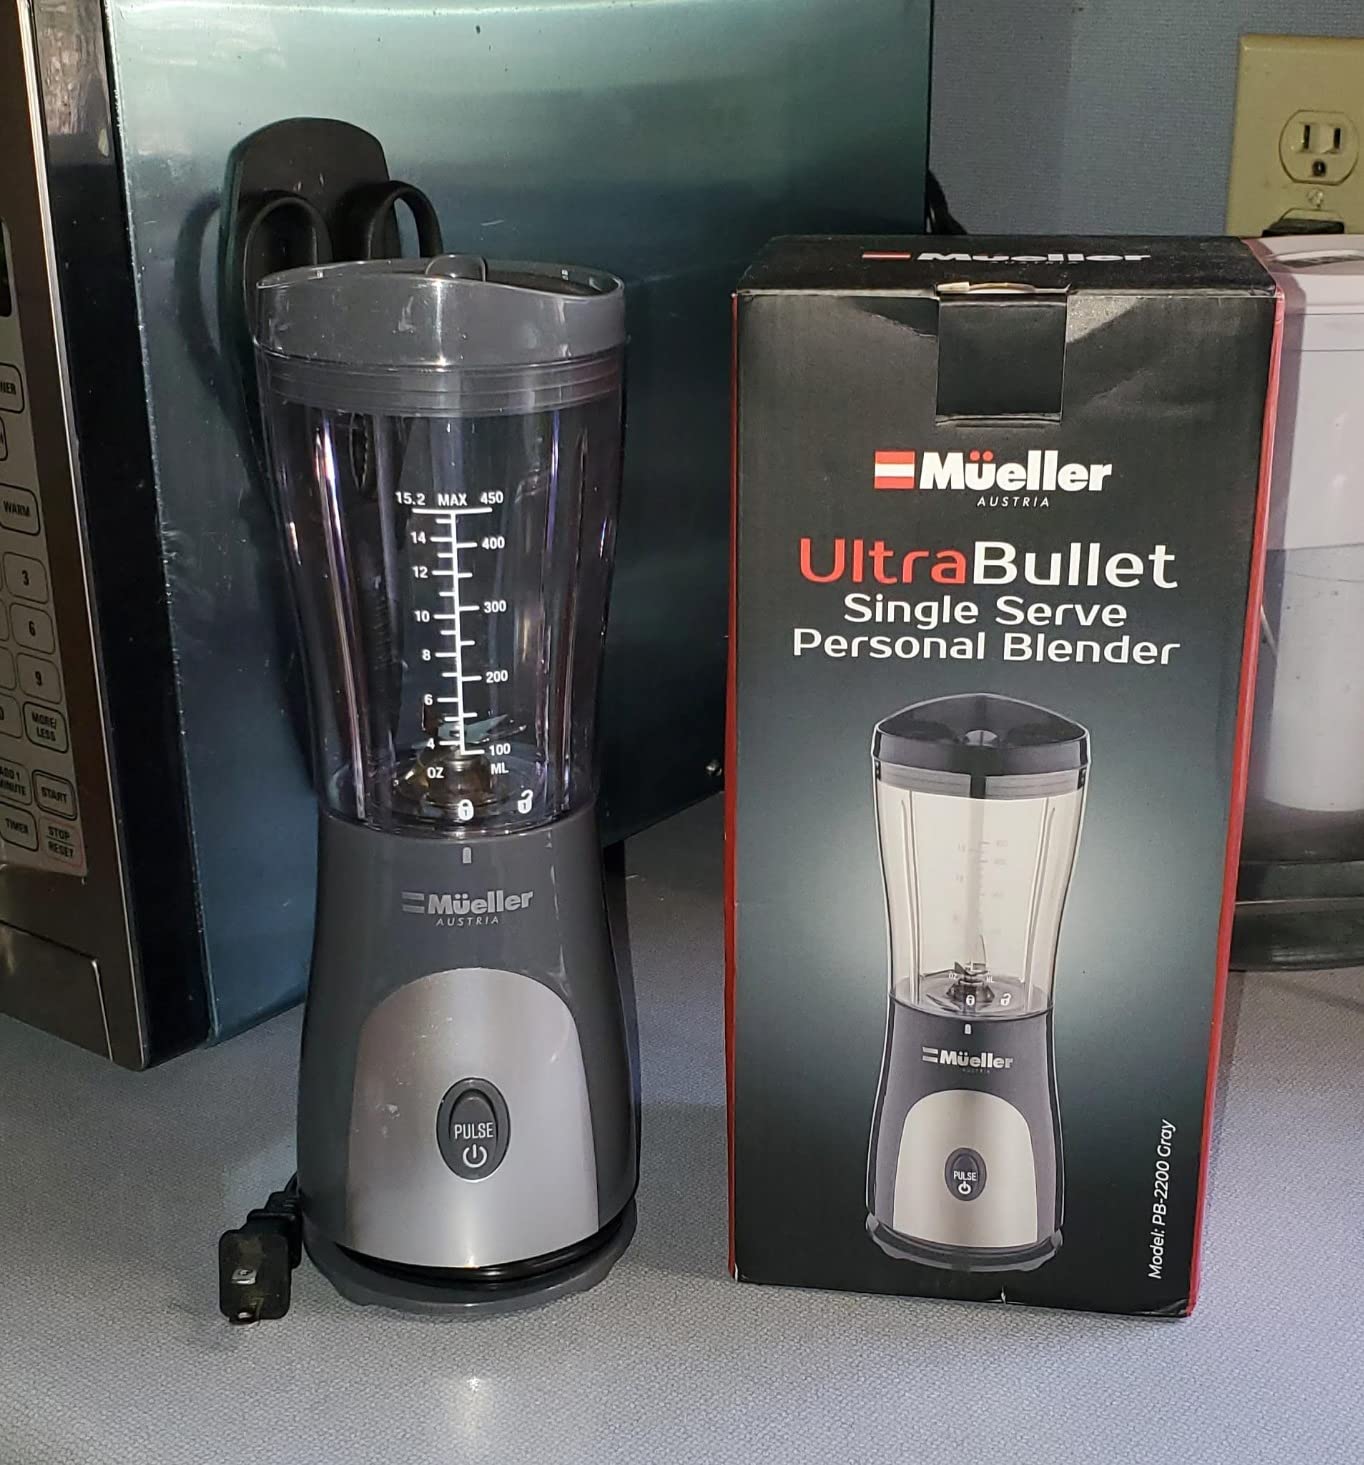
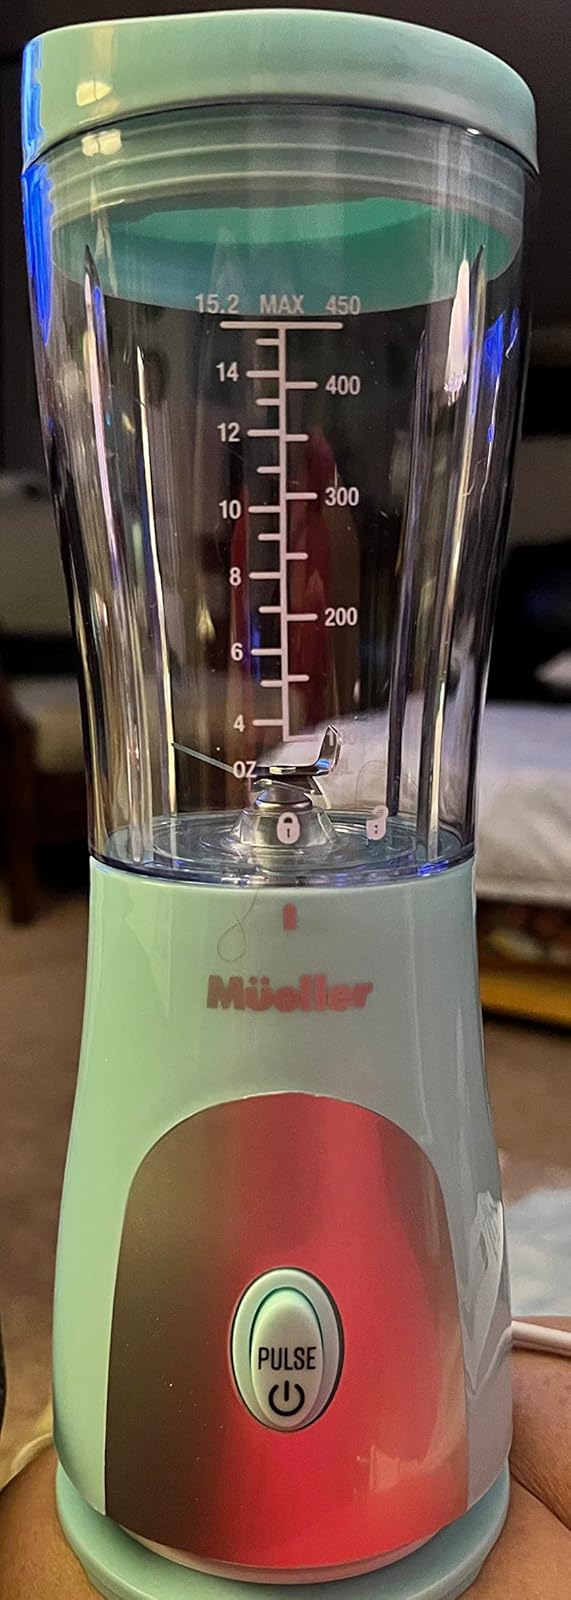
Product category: items_blender
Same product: no